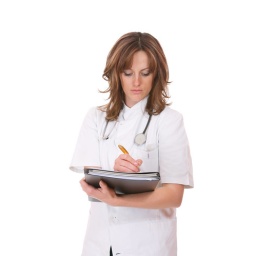
friendly female doctor smiling isolated over white